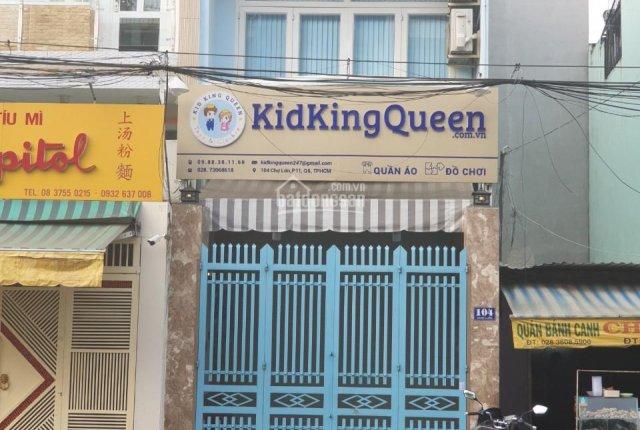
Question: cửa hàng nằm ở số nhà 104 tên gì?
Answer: kidkingqueen